JR Motorsports

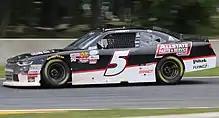
Annett's No. 5 at Road America in 2017

The car was originally slated for Smith in 2013, but he was moved to the No. 7 when Jr's Cup teammate Kasey Kahne and USAC driver Brad Sweet signed to drive the No. 5 with sponsorship from Great Clips.